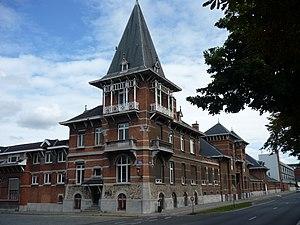
Ferme des Boues à Bruxelles, Quai de Willebroeck, 22 (jadis Quai de Quenast), par l'architecte Henri van Dievoet, 1901 This is a photo of a monument in Brussels, number: 2043-0398/0
Henri Van Dievoet est un architecte belge, prix de Rome, Grand Prix d'architecture de la Ville de Bruxelles, né à Bruxelles, au 77 rue de Laeken, le 19 janvier 1869 et mort dans sa ville natale le 24 avril 1931.
Cet article recense le patrimoine immobilier protégé à Bruxelles-ville. Le patrimoine immobilier protégé fait partie du patrimoine culturel en Belgique.
Le quai de Willebroeck est une rue de la ville de Bruxelles. Elle correspond à un ancien quai du canal de Willebroeck avant que le bassin de Batelage ne soit transformé en une partie du parc Maximilien.